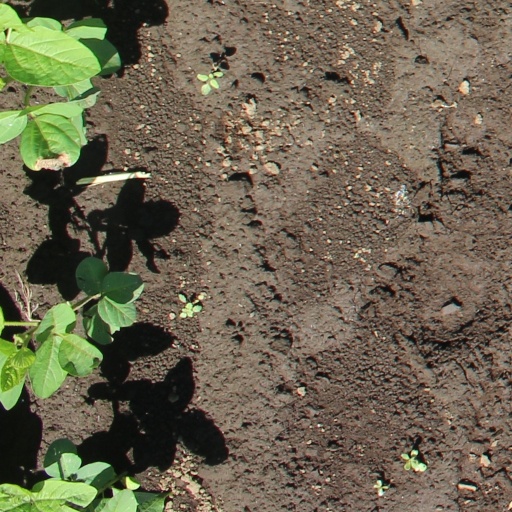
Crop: soybean